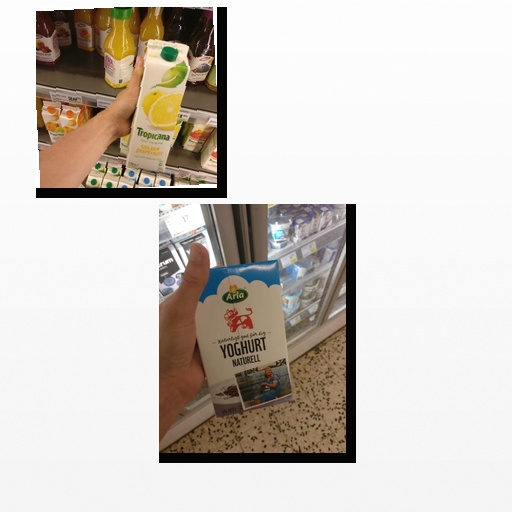
Food items: golden_grapefruit_juice, yoghurt